Chord substitution

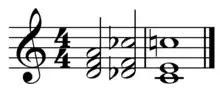
The tritone substitution ii–subV–I in C creates the chromatic root movement D–D–C.

Chord quality alteration is when the quality of a chord is changed, and the new chord of similar root and construction, but with one pitch different, is substituted for the original chord, for example the minor sixth for the major seventh, or the major seventh for the minor.